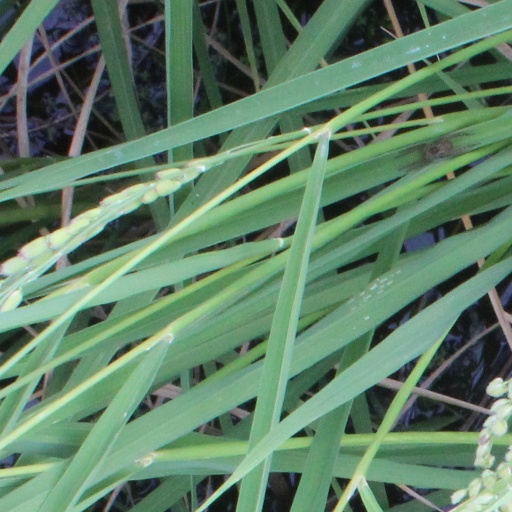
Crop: rice